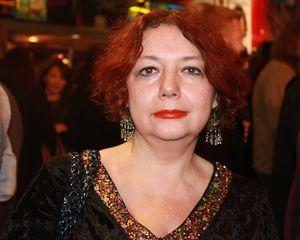
Maria Arbatova est une écrivaine, poète, journaliste, féministe et femme politique russe.